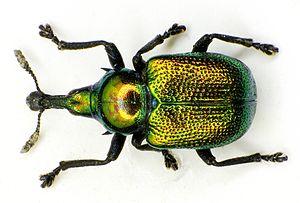
Byctiscus populi parfois appelé le cigarier du peuplier, est une espèce d'insectes coléoptères de la famille des Rhynchitidae. Son nom vernaculaire anglais : « Aspen Leaf-rolling Weevil ».